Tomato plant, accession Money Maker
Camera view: horizontal (90 deg, fisheye); turntable rotation: 150 degrees
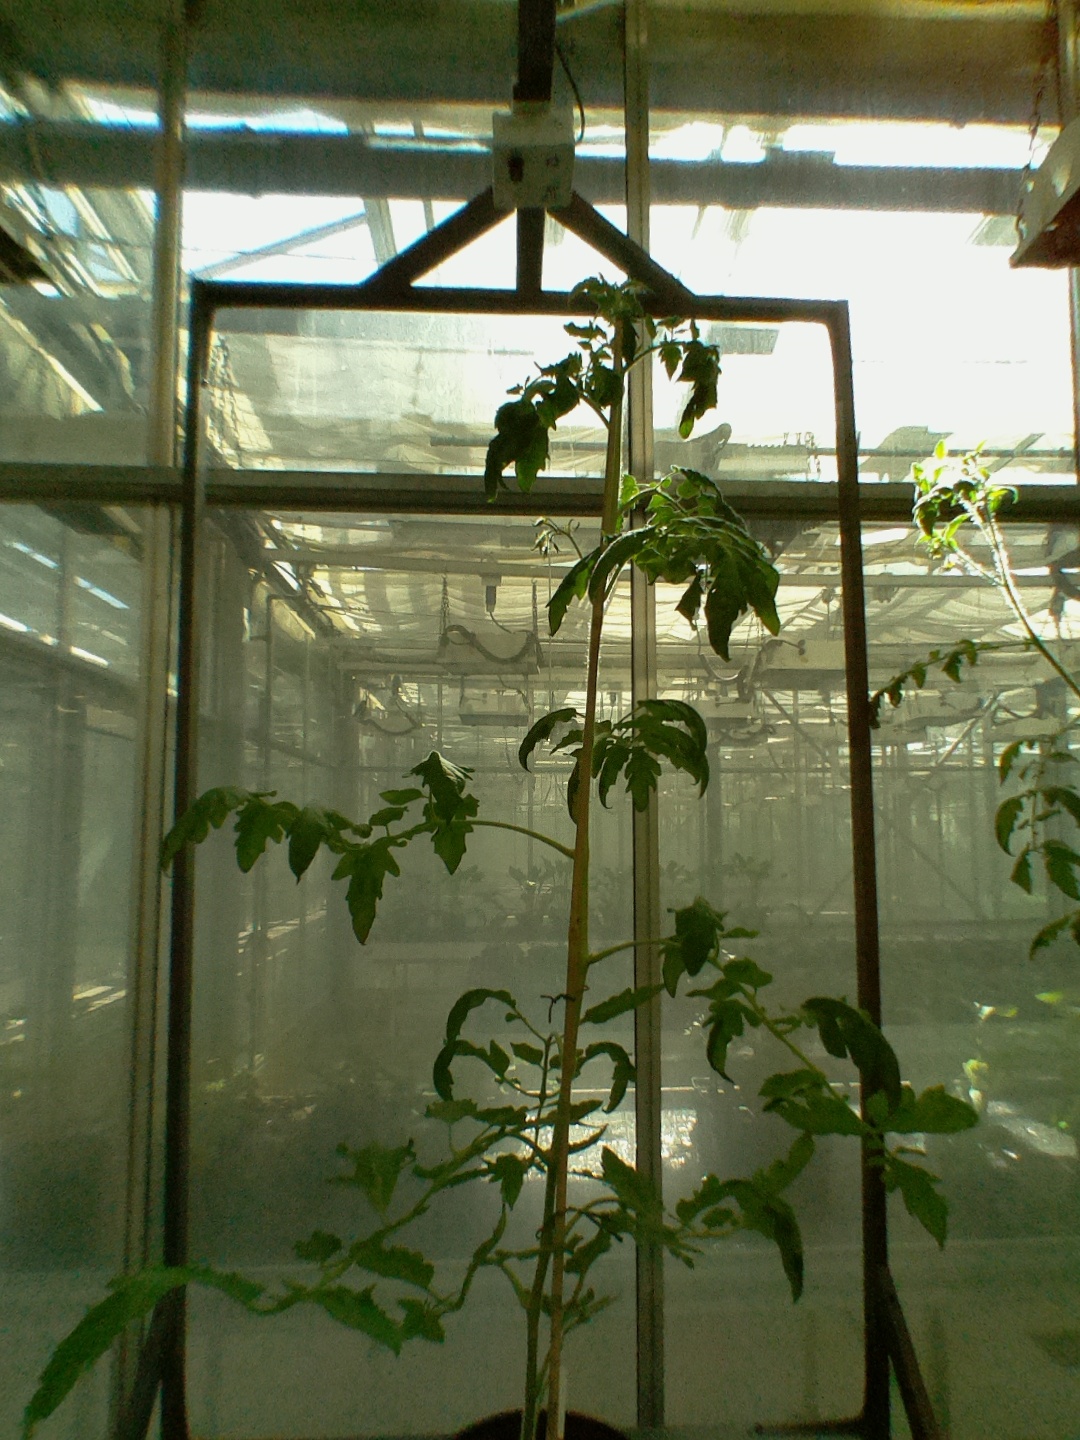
BBCH growth stage 62: 20%-30% of flowers open